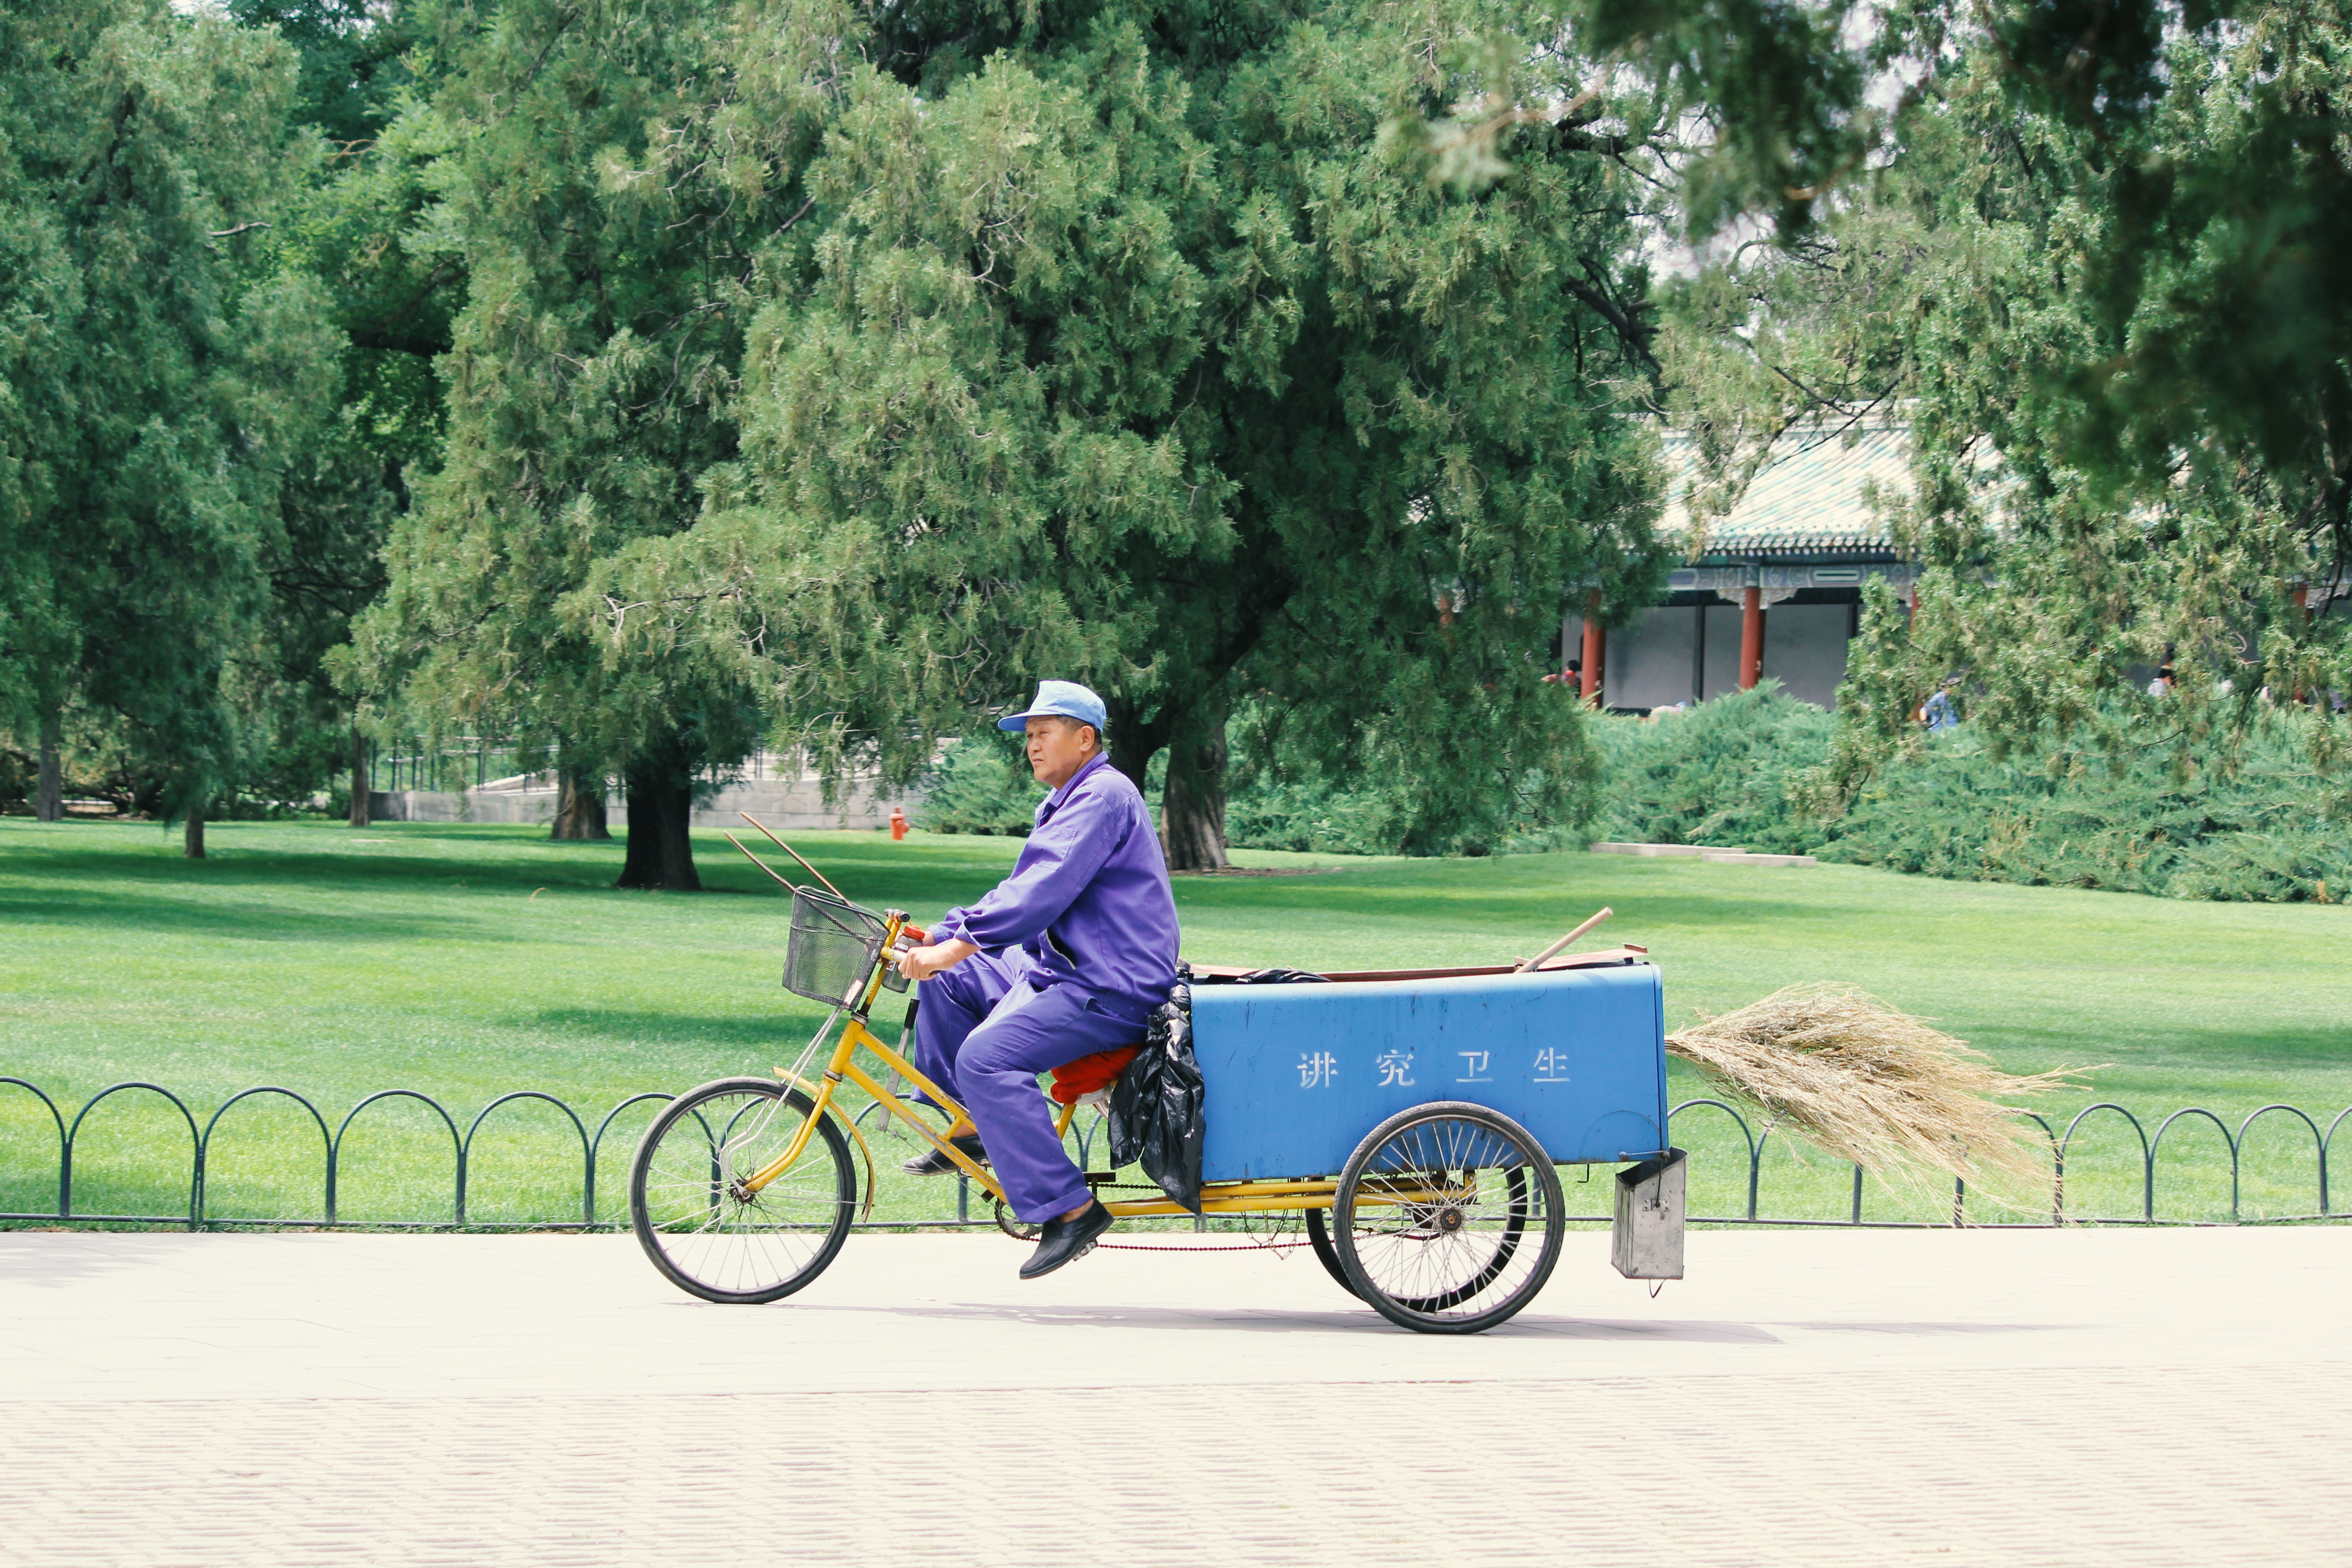
lawn, cart, bicycle, vehicle, sports equipment, cycling, carriage, land vehicle